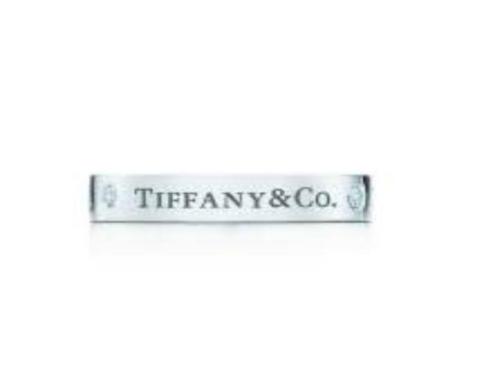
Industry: Clothes